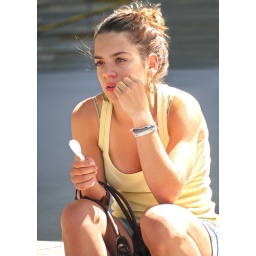
A girl is sitting in the sunlight at a square in Barcelona